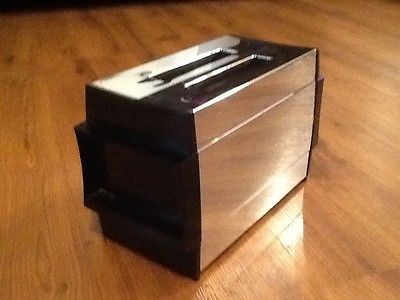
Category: toaster